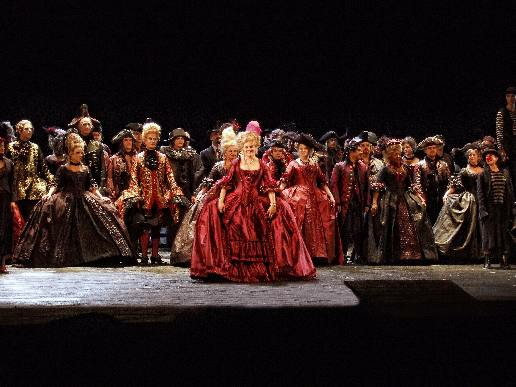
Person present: Yes